Asardo

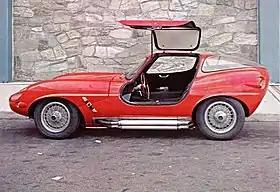
1959 Asardo 1500 AR-S

Asardo is a brand of sports car built in the United States. The first car was built in 1959 and subsequently modified by the designer in 1961. Only one was ever built.